Belgershain

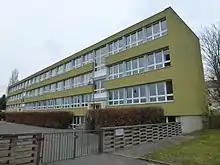
School

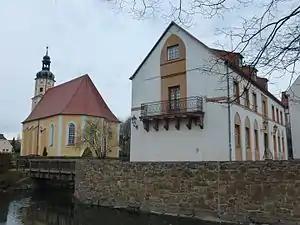
Town hall and church

The first documented mention of Belgershain dates from 1296. Threna, since 1996 part of Belgershain, is documented as the seat of "Wulferus von Trenowe" in 1205 and celebrated its 800th birthday in June 2005